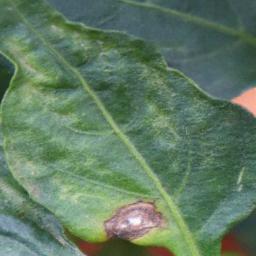
Label: cercospora